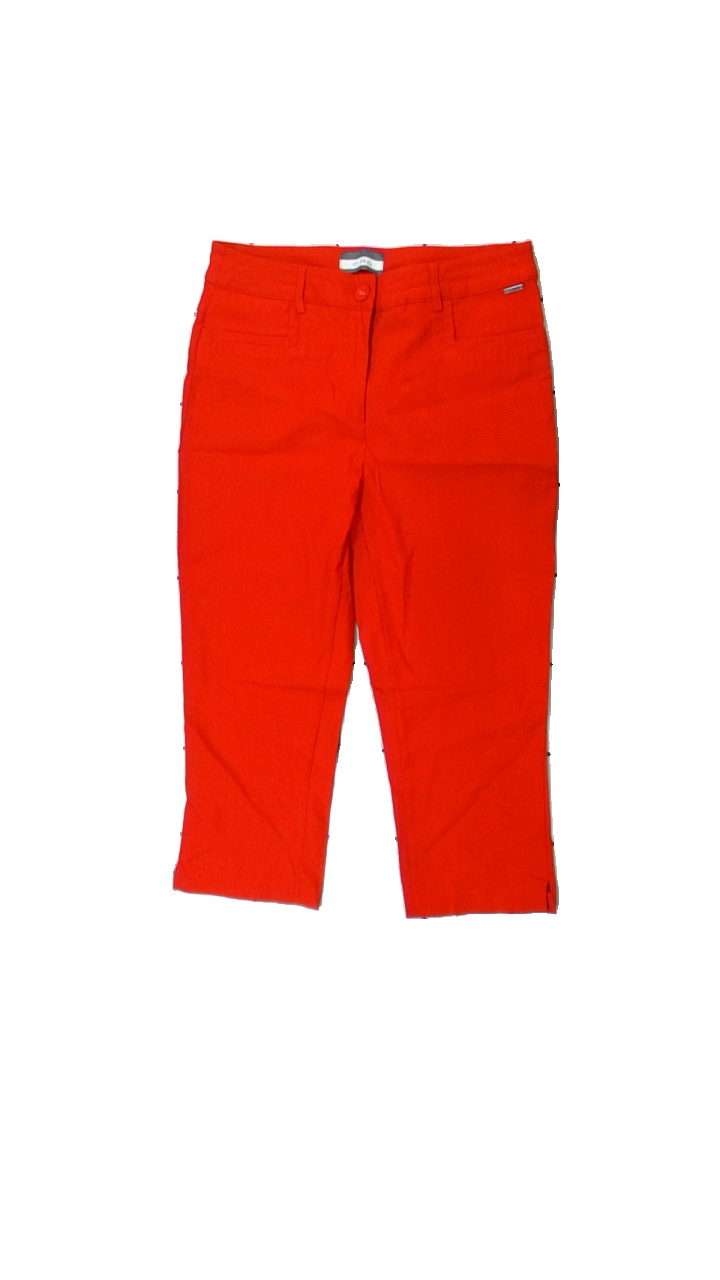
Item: Trousers (Ladies)
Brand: C.ro
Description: röda knäbyxor
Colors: Red
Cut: Regular
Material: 61% nylone 39% viscose
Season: All
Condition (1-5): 5
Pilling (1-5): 5
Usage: Reuse
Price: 50-100